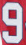
Number: 9